Hampshire County Courthouse (West Virginia)

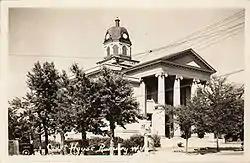
Hampshire County Courthouse shortly after its construction, 1920s

The Hampshire County Courthouse is a Neoclassical edifice in the center of downtown Romney, county seat of Hampshire County, West Virginia. The present building was constructed in 1922 to replace the previous 1833 Neoclassical courthouse that had been destroyed by fire in 1921. The original bell from the 1833 courthouse hangs in the domed bell tower.